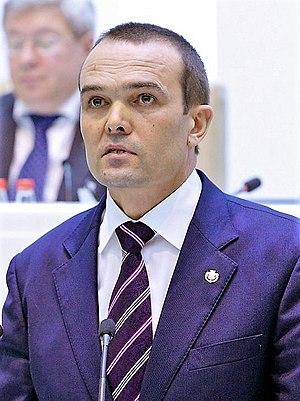
Mikhaïl Vasilievitch Ignatiev est un homme politique tchouvache qui a gouverné la Tchouvachie de 2010 à 2020.